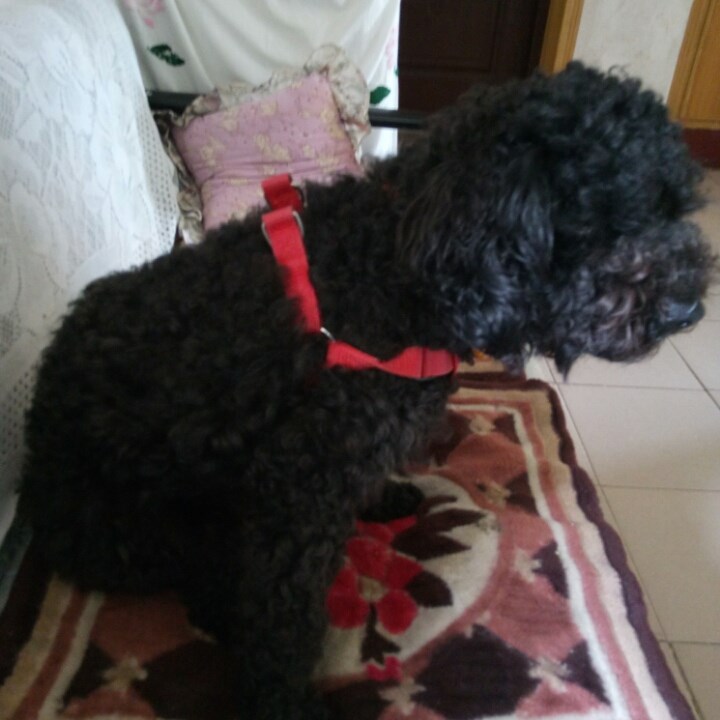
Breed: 7449-n000128-teddy